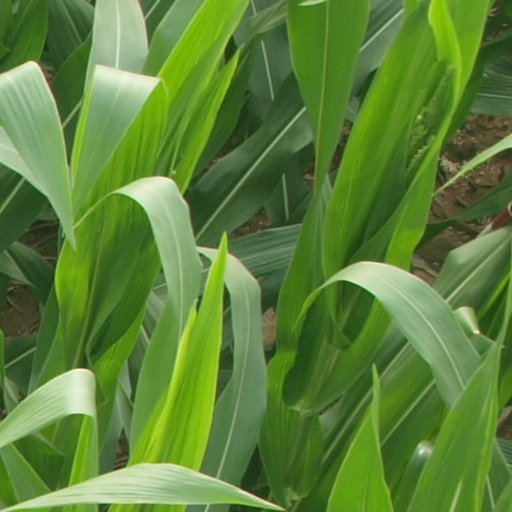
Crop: maize; corn